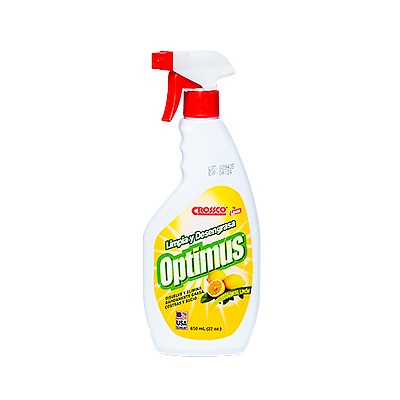
LIMPIADOR Y DESENGRASADOR
LIMPIADOR Y DESENGRASADOR 22oz DL-2421-1
Brand: LANCO DOMINICANA, CxA.
Category: Home & Garden > Household Supplies > Household Cleaning Supplies > Household Cleaning Products > All-Purpose Cleaners